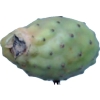
Label: cactus_fruit_green